Kurraba and Kirribilli

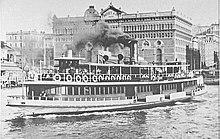

"Kurraba" and "Kirribilli" were designed by Captain Sumberbell, manager of Sydney Ferries Limited. Their design was a significant evolution of the company's smaller double-ended screw ferries, such as "Kangaroo" (1891 - 1926) and "Carabella" (1897 - 1932). Both vessels were built at Young and Son at Rozelle. "Kurraba" cost the company £9,440 while "Kirribilli" cost £10,631.